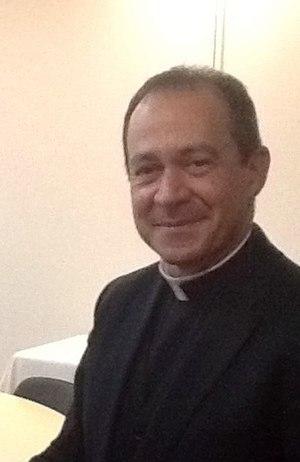
Antoine Camilleri, né le 20 août 1965 à Sliema, est un prélat catholique maltais, Sous-secrétaire pour les relations entre les États au sein de la Secrétairerie d'État du Saint-Siège de 2013 à septembre 2019.